Cadoc

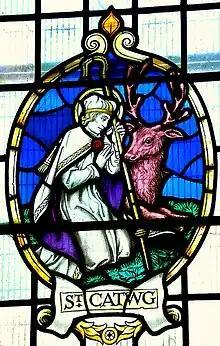
St Catwg window in Caerphilly

According to Huddleston, most Welsh writers assign the founding of Llancarfan to the period of St. Germanus's visit to Britain in A.D. 447, stating further that the first principal was St. Dubric, or Dubricius, on whose elevation to the episcopate St. Cadoc, or Cattwg, succeeded. On the other hand, he notes that the "Life of St. Germanus", written by Constantius, a priest of Lyons, about fifty years after the death of the saint, says nothing at all of any school founded by him or under his auspices, in Britain, nor is mention made of his presence in Wales.